Super Bowl LI

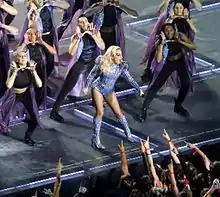
Lady Gaga performing "Born This Way" during the halftime show

The Atlanta Falcons, under second-year head coach Dan Quinn, finished the 2016 season with an 11–5 record, earning them the No. 2 seed in the NFC playoffs. It was a major reversal of declining fortunes for the team, which had failed to qualify to play in the playoffs in each of the last three seasons.